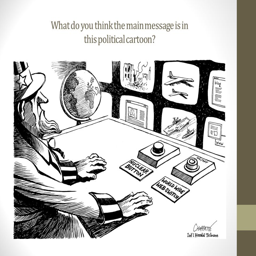
what do you think the main message is in this political cartoon